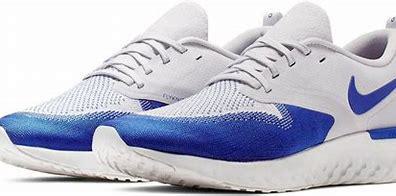
Brand: Nike
Model: Odyssey React Flyknit 2